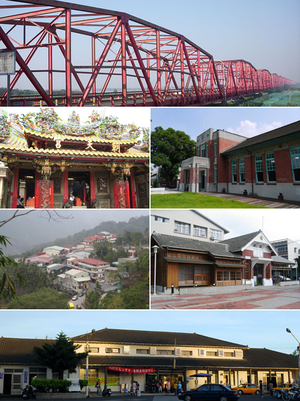
Le comté de Yunlin est un comté de République de Chine. Sa capitale est la ville Touliu.